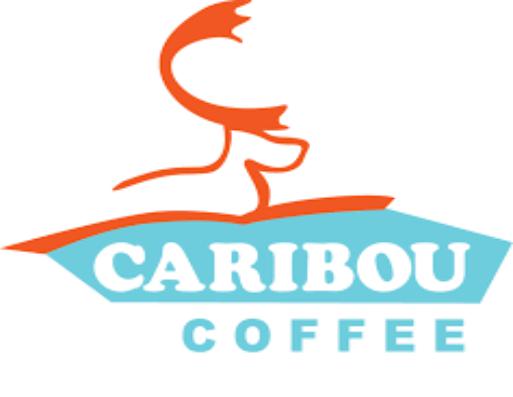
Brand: Caribou Coffee
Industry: Food